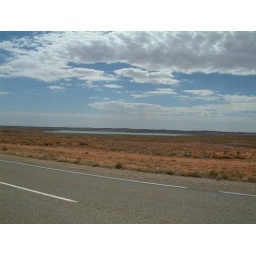
a lake in the desert - the local Roxby Downs people water ski here.